Mike Hanke

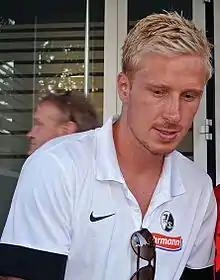
Hanke in 2013

Mike Hanke (born 5 November 1983) is a German former professional footballer who played the position of forward. He has been described as a player who "gives it his all in attack and is always dangerous in the opponent's penalty area."